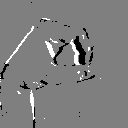
ASL letter: o